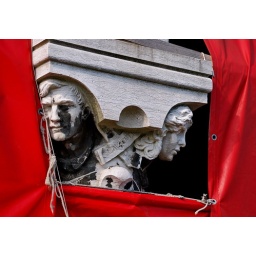
taken at the fish market in venice.